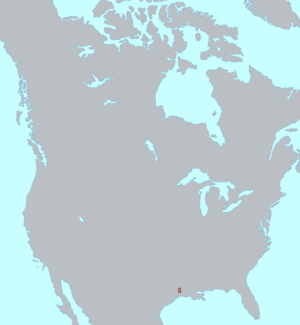
Adai est le nom d'un peuple et d'une langue amérindiens de l'Est de la Louisiane.